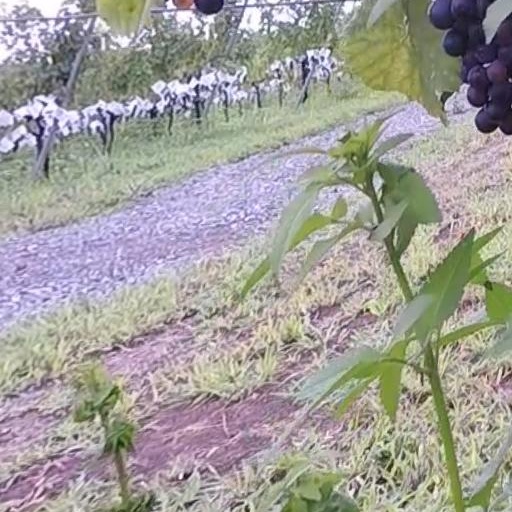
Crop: grape